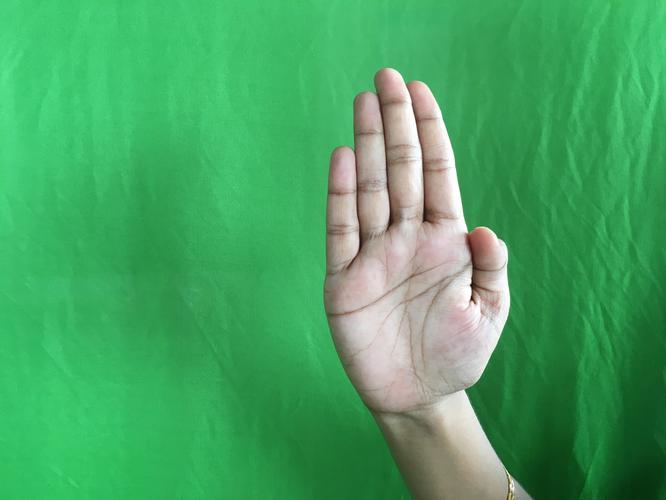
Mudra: Pathaka
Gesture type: single_hand